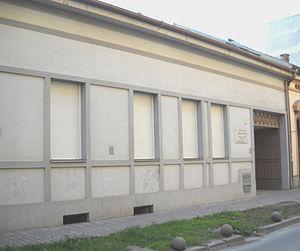
Stari grad, également connu sous le nom de Centar, est un quartier de Novi Sad, la capitale de la province autonome de Voïvodine, en Serbie.